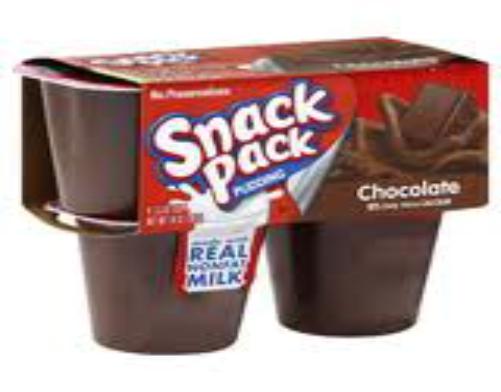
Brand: Hunt's Snack Pack
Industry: Food